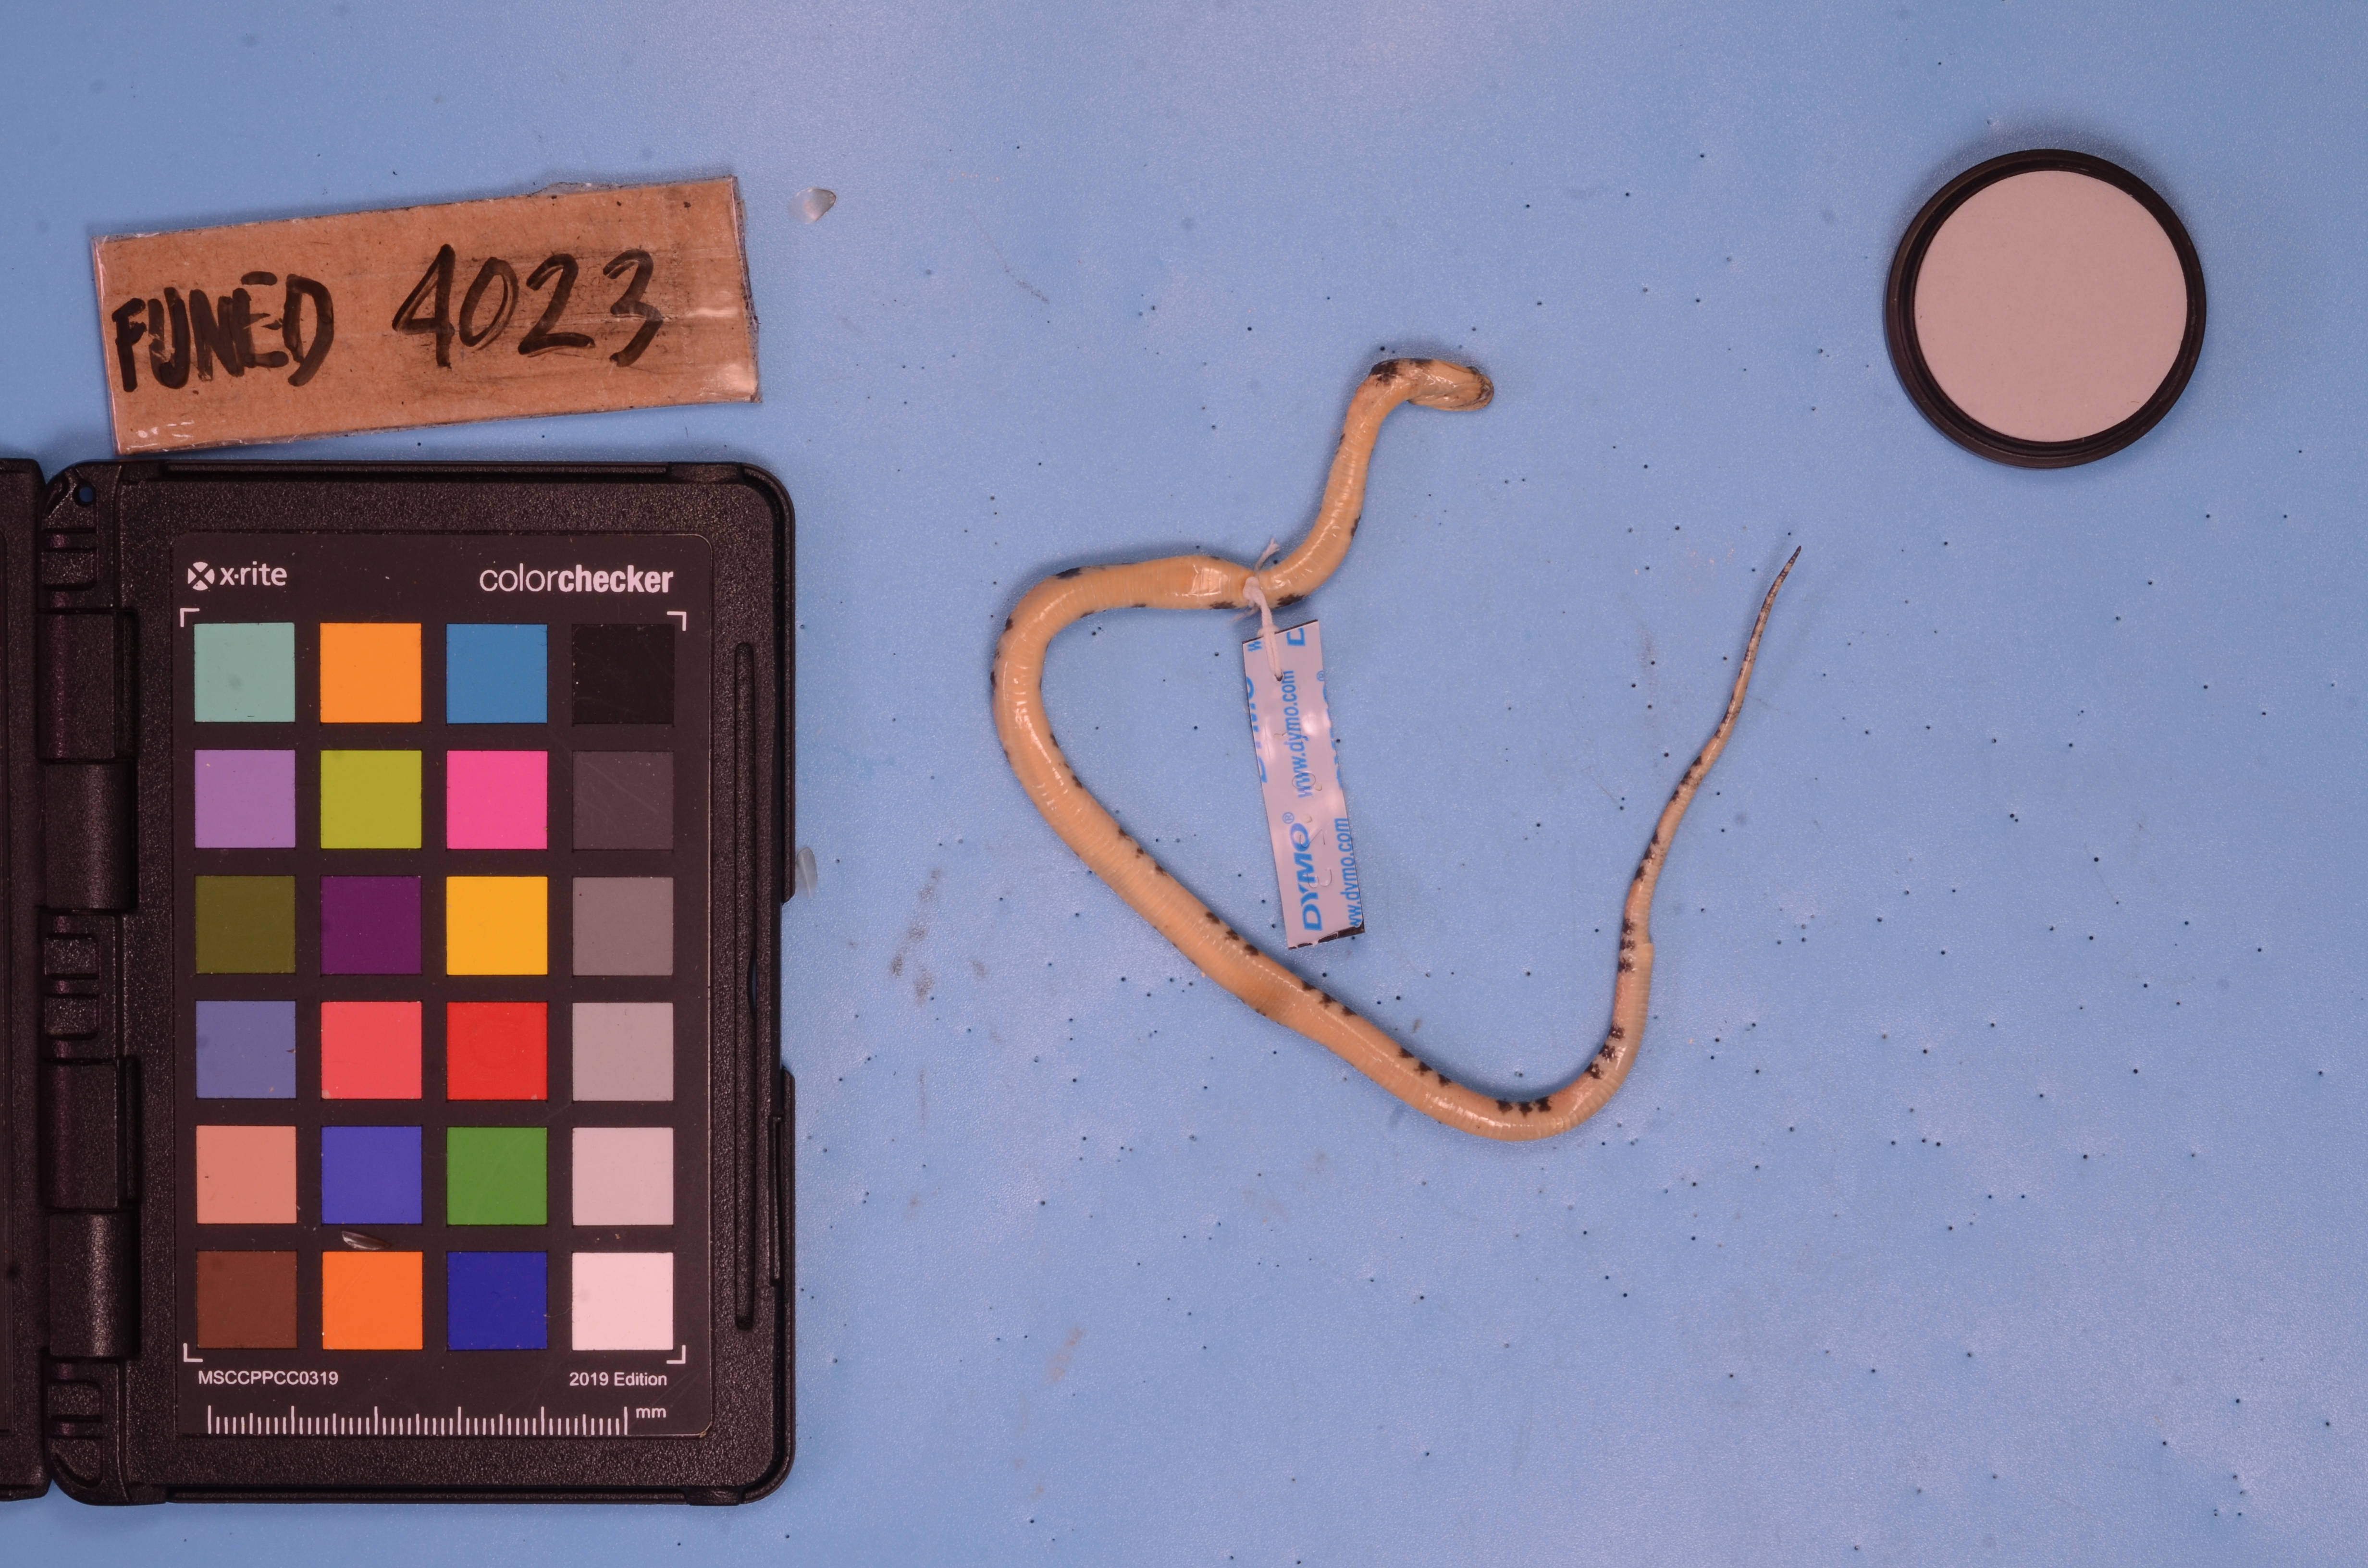
Species: Oxyrhopus guibei
View: ventral
Mimicry status: mimic